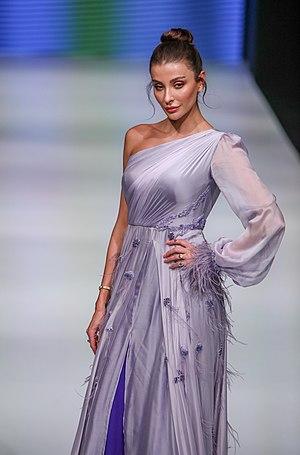
Özge Ulusoy, née le 28 octobre 1982 à Ankara, est une top model turque. Elle travaille pour l'agence Uğurkan Erez. Elle est aussi styliste ; elle a plusieurs collections d'une ligne féminine de vêtements.